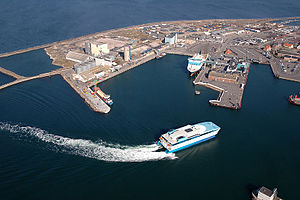
Bornholm / Transport og infrastruktur / Skibsfart
Rønne Havn med færgen Villum Clausen. Dette er den mest benyttede rejserute til øen.
Bornholm er en dansk ø beliggende i Østersøen syd for Sverige og langt øst fra det øvrige Danmark. Bornholm kaldes også for klippeøen eller solskinsøen. Bornholm har en særdeles stor del af Danmarks rundkirker. Bornholm har et areal på 588,36 km² og der var 39.499 indbyggere 1. januar 2020.